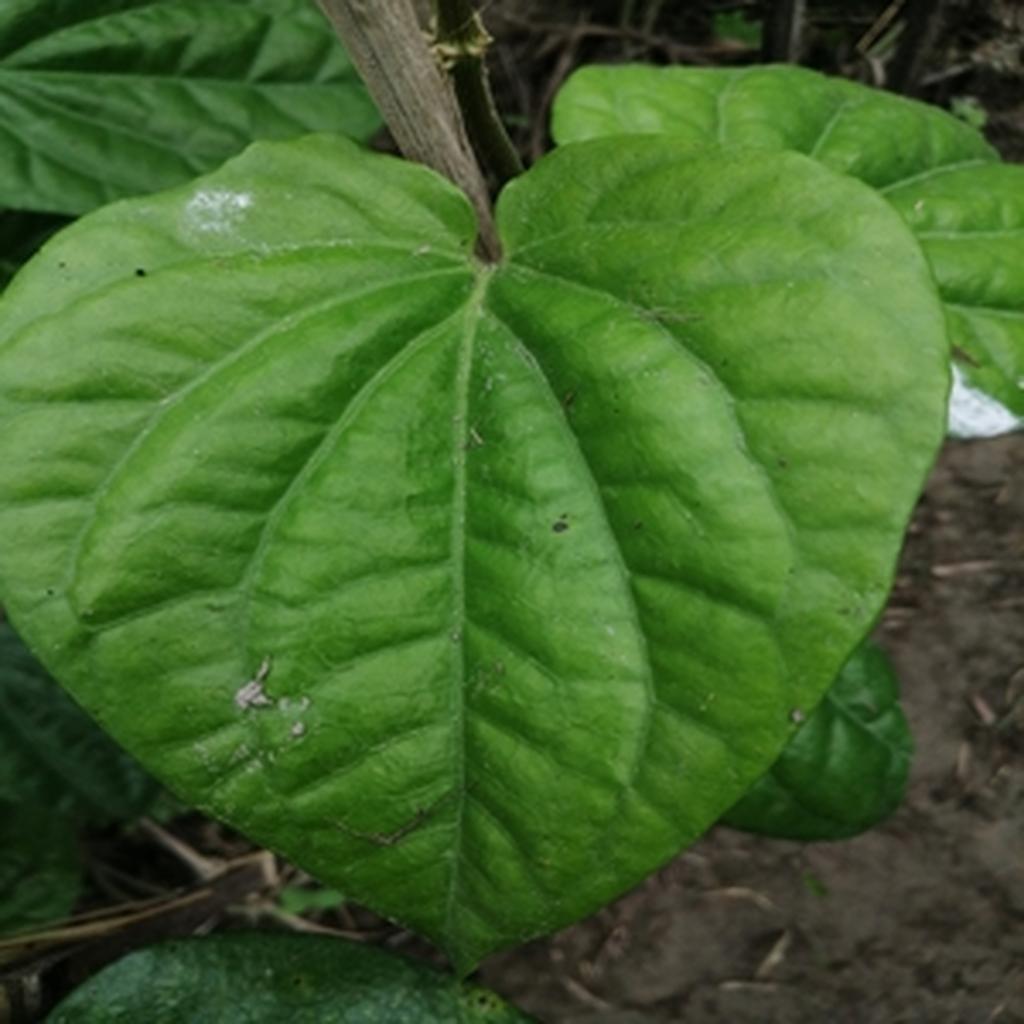
Label: Healthy_Leaf